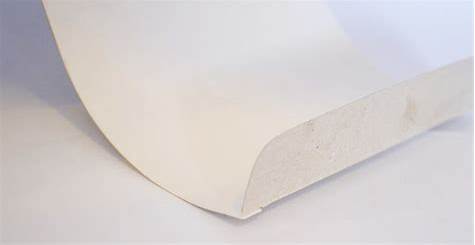
Waste category: paper